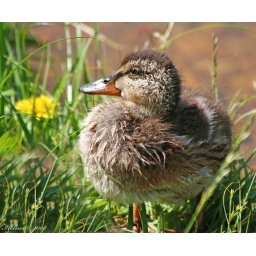
Mom and Dad were lounging in the sun on the sidewalk while the seven chicks were enjoying the grass next to the lake.